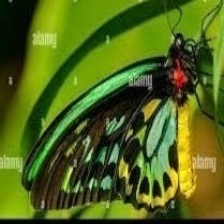
Species: CAIRNS BIRDWING